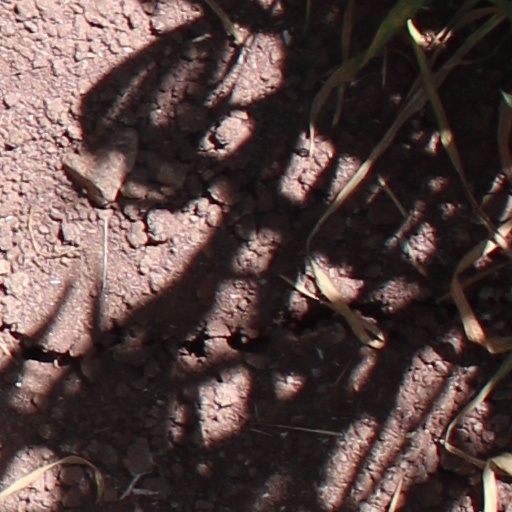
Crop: wheat